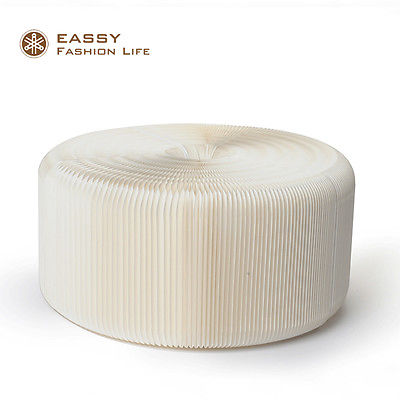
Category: sofa